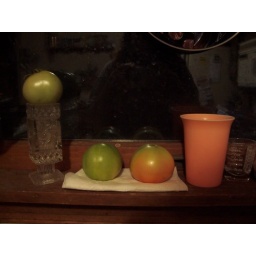
This is the window sill over our kitchen sink. The three tomatoes are from my youngest son's tomato plant.